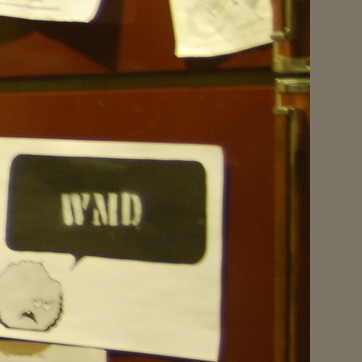
Material: paper